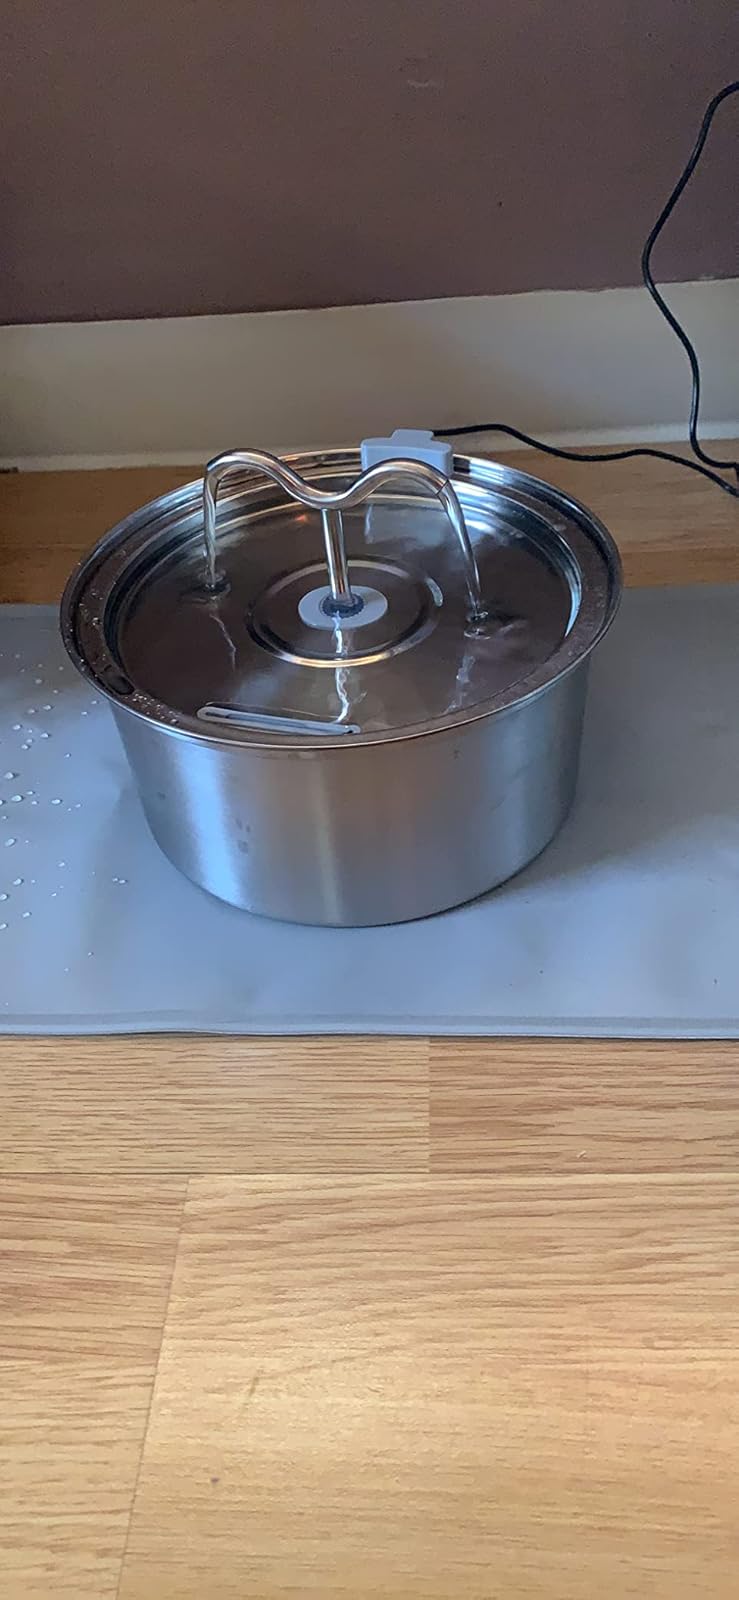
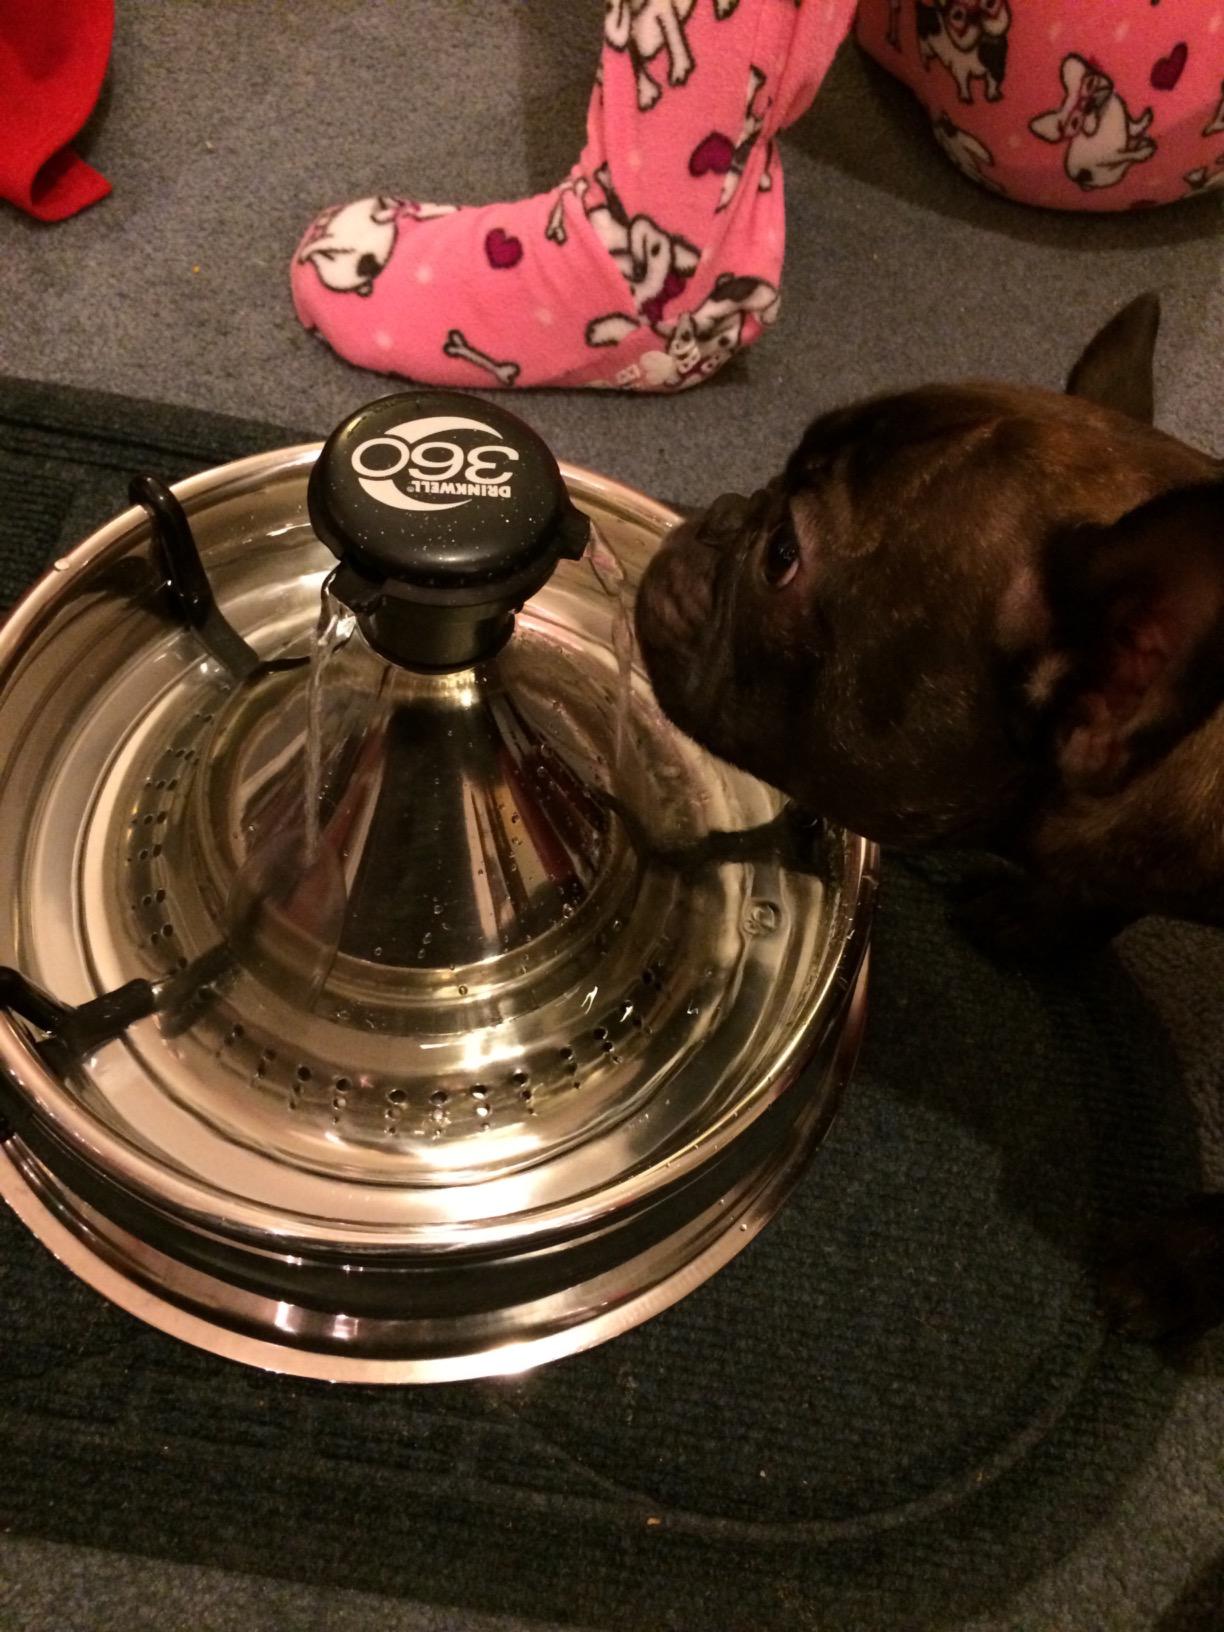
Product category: items_bowl
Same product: no